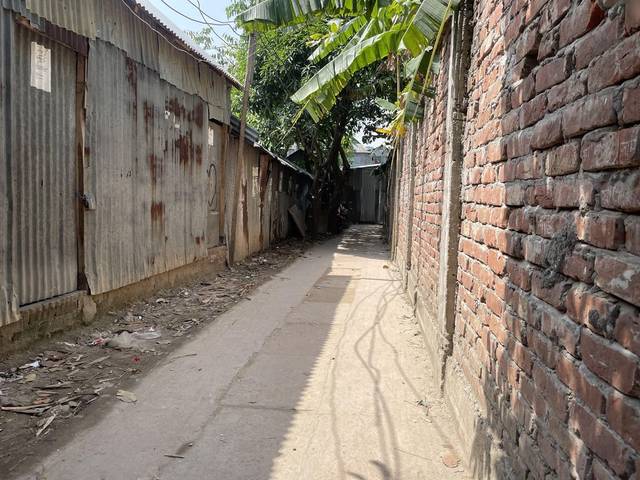
Region: Bangladesh
Coordinates: 23.786, 90.406